Upper Rhine Railway Company

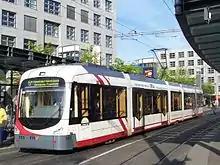
Railcar no. 125 of class RNV6

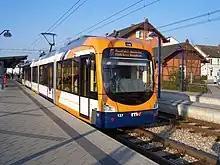
Railcar no. 137

As the first joint vehicle procurement of the four transport companies in the Rhine-Neckar triangle—OEG, VBL, MVV and HSB—the successor class, the Rhine-Neckar Variobahn was developed in four variants (one-directional or two-directional vehicle, five-part or seven-part). In 2003, the OEG procured ten bidirectional five-part vehicles from the manufacturer Bombardier, which were numbered 123 to 132. Due to its smaller width of 2.40 metres compared to its predecessors and the possibility of negotiating curves with a radius of 15 metres, these cars can be used freely on all sections of the metre-gauge network in the Rhine-Neckar Triangle. The ten RNV6 cars of the initial order were the last cars that were still delivered in the red/white OEG livery.